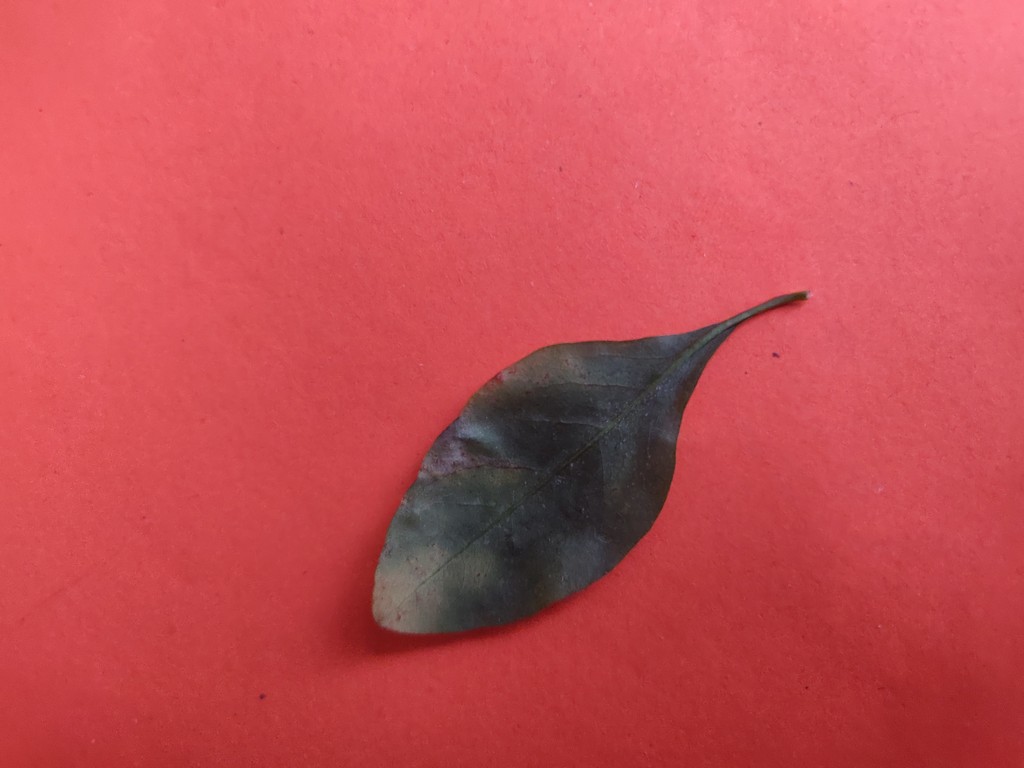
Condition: Unhealthy
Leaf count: single
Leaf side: back